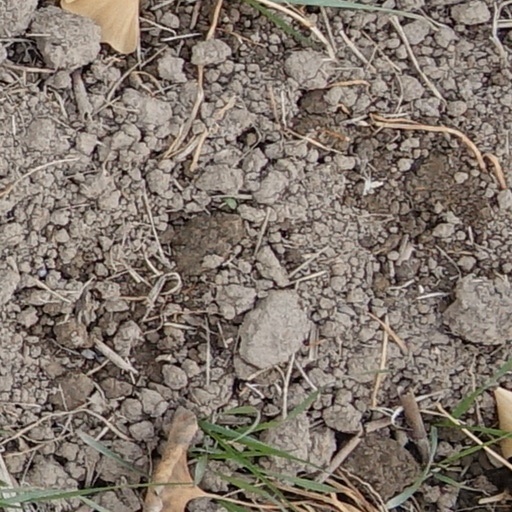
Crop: wheat